Indonesia–Philippines relations

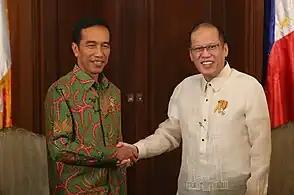
Presidents Joko Widodo and Benigno Aquino III shaking hands during the courtesy call at the Malacañang Palace, 2015

In the 16th century the two realms were divided under European colonial powers; Philippines archipelago was held under Spanish Empire while on the south the Moluccas spice islands (now Eastern parts of Indonesia) was under Portuguese possession, later wrestled by Dutch Empire. European colonials identify both archipelagic realms as East Indies, Spanish East Indies and Dutch East Indies.